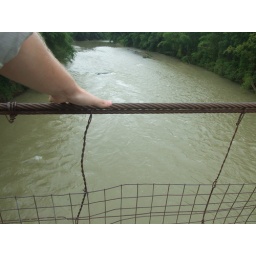
Crossing a rickety bridge over a river on our acclimatisation trek in the crocker range